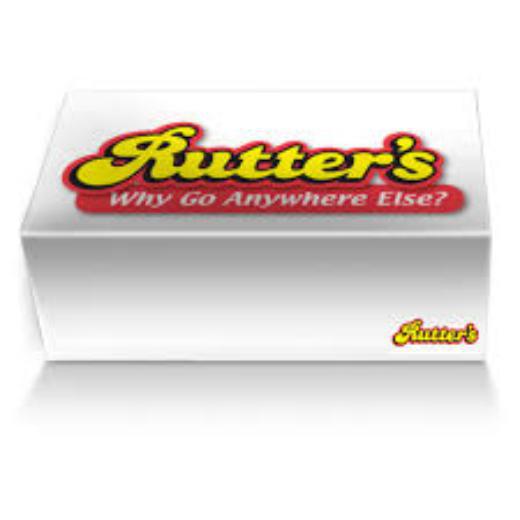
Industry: Food